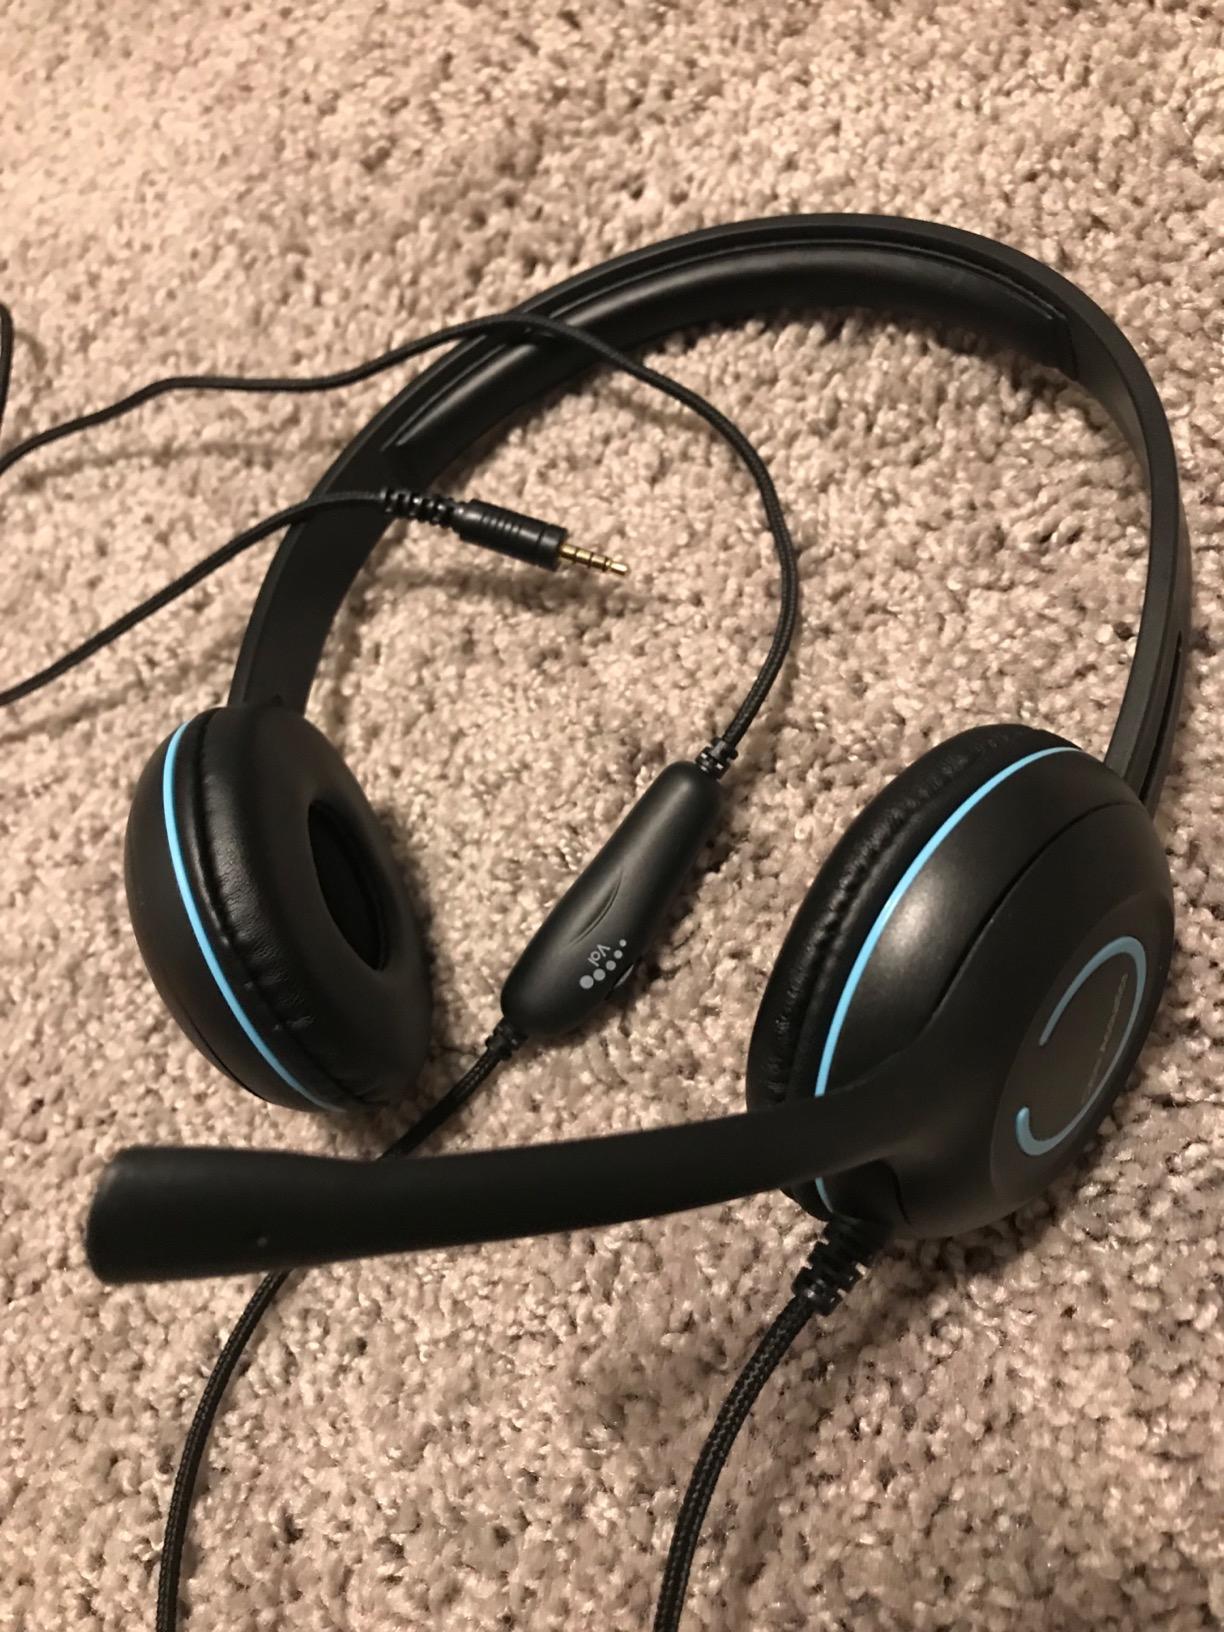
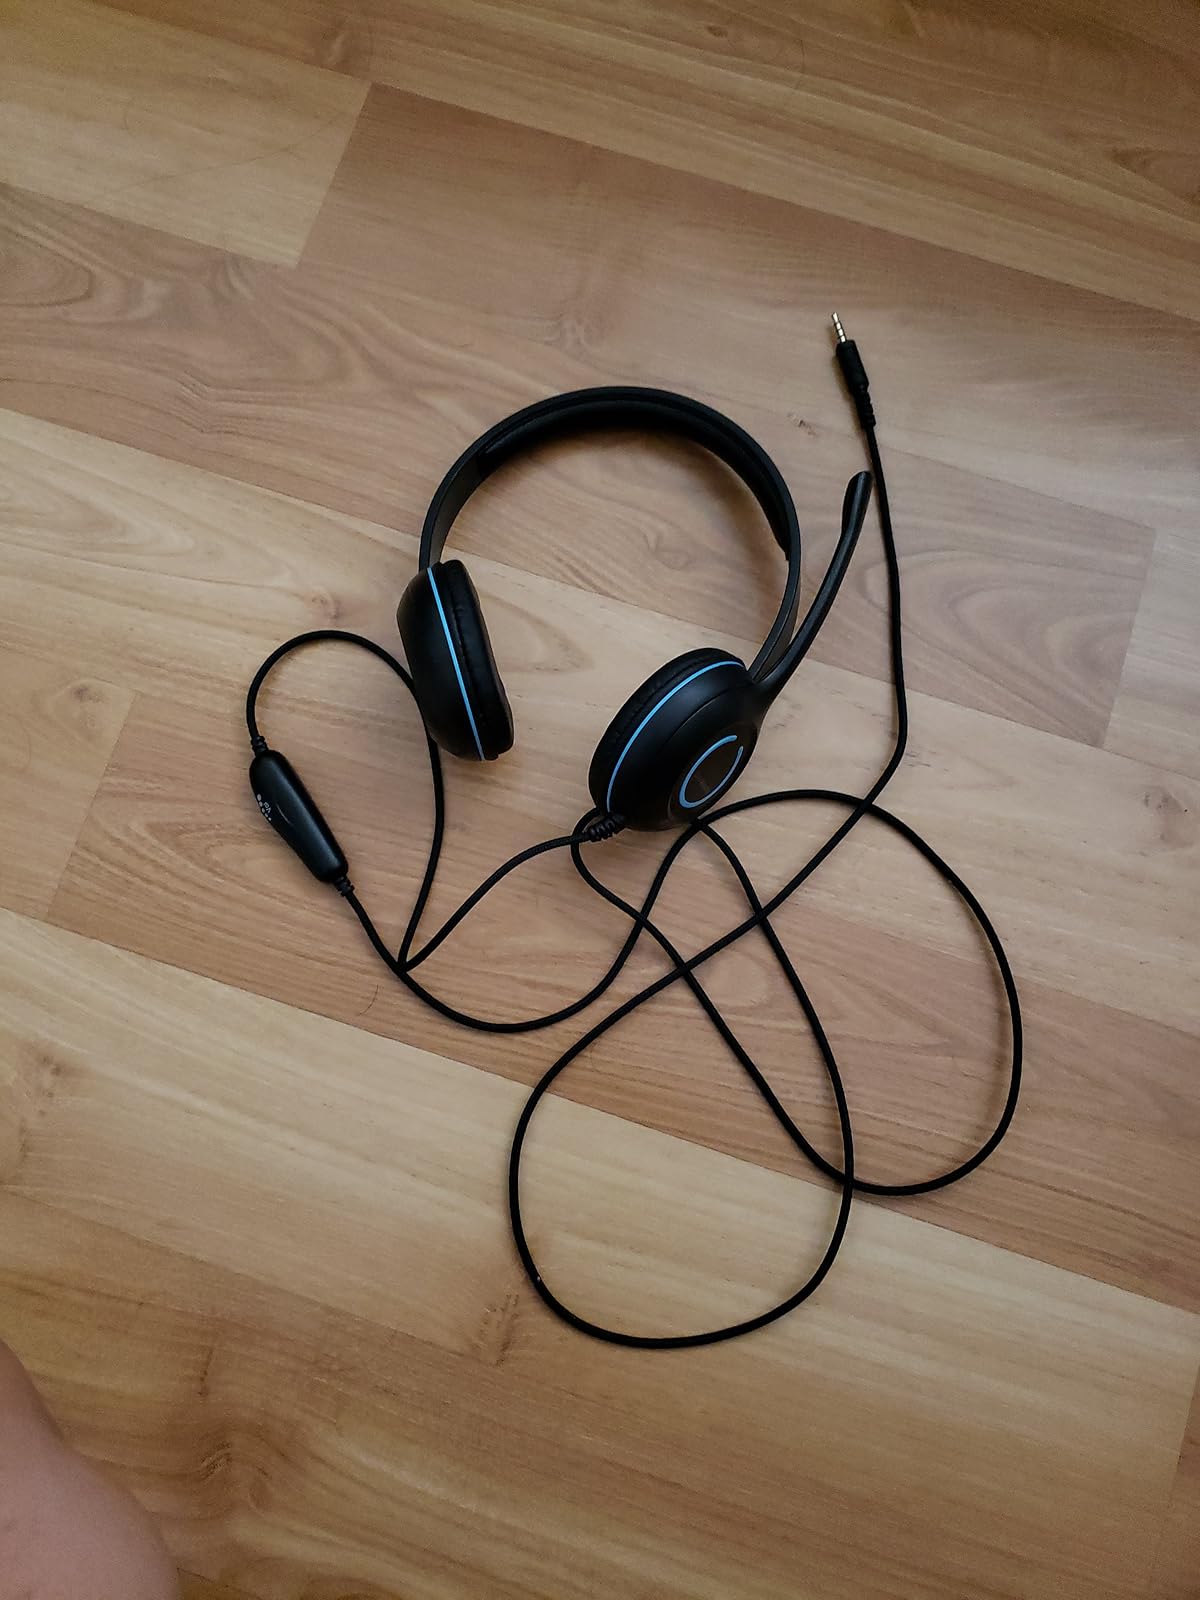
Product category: headphones
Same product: yes